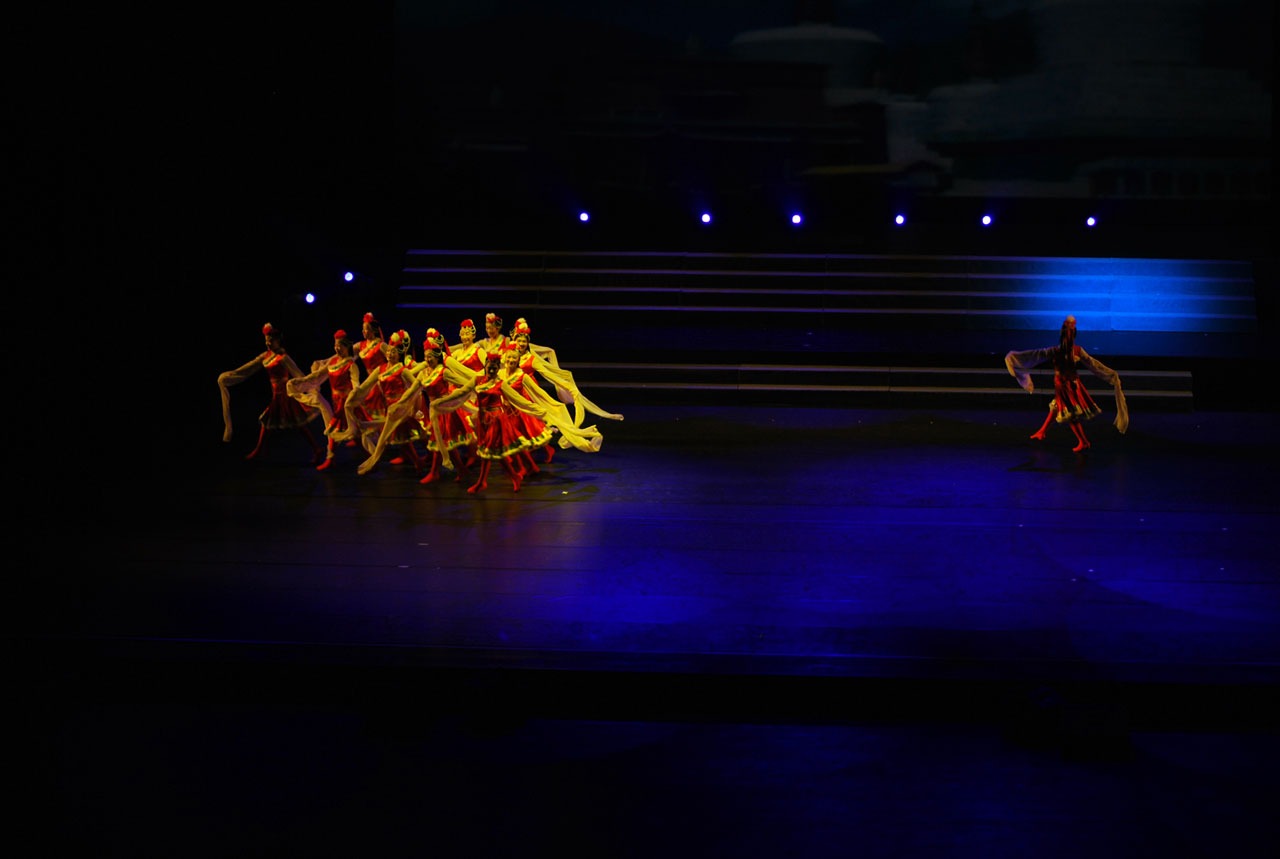
light, night, dance, darkness, performer, stage, dancers, performance, entertainment, performing arts, musical theatre